Spitzer (bullet)

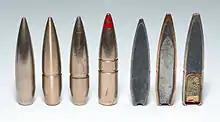
Swiss 7.5×55mm GP 11 Full Metal Jacket, Armor Piercing, and Tracer projectiles

At the onset of World War I, Germany developed an aerodynamically further refined bullet, the ("heavy spitzer") or ). This full metal jacket spitzer boat-tail projectile had a ballistic coefficient (G1 BC) of 0.557 to 0.593 (ballistic coefficients are somewhat debatable) and was loaded in the "s.S. Patrone". At muzzle velocity the "s.S. Patrone" had a maximum terminal range of approximately and retained supersonic velocity up to and past (V ≈ Mach 1.07) under ICAO Standard Atmosphere conditions at sea level (air density ρ = 1.225 kg/m).